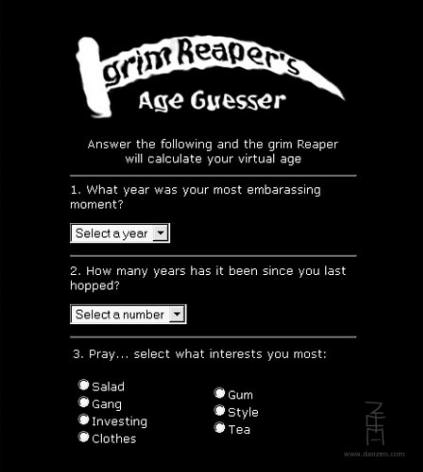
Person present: No